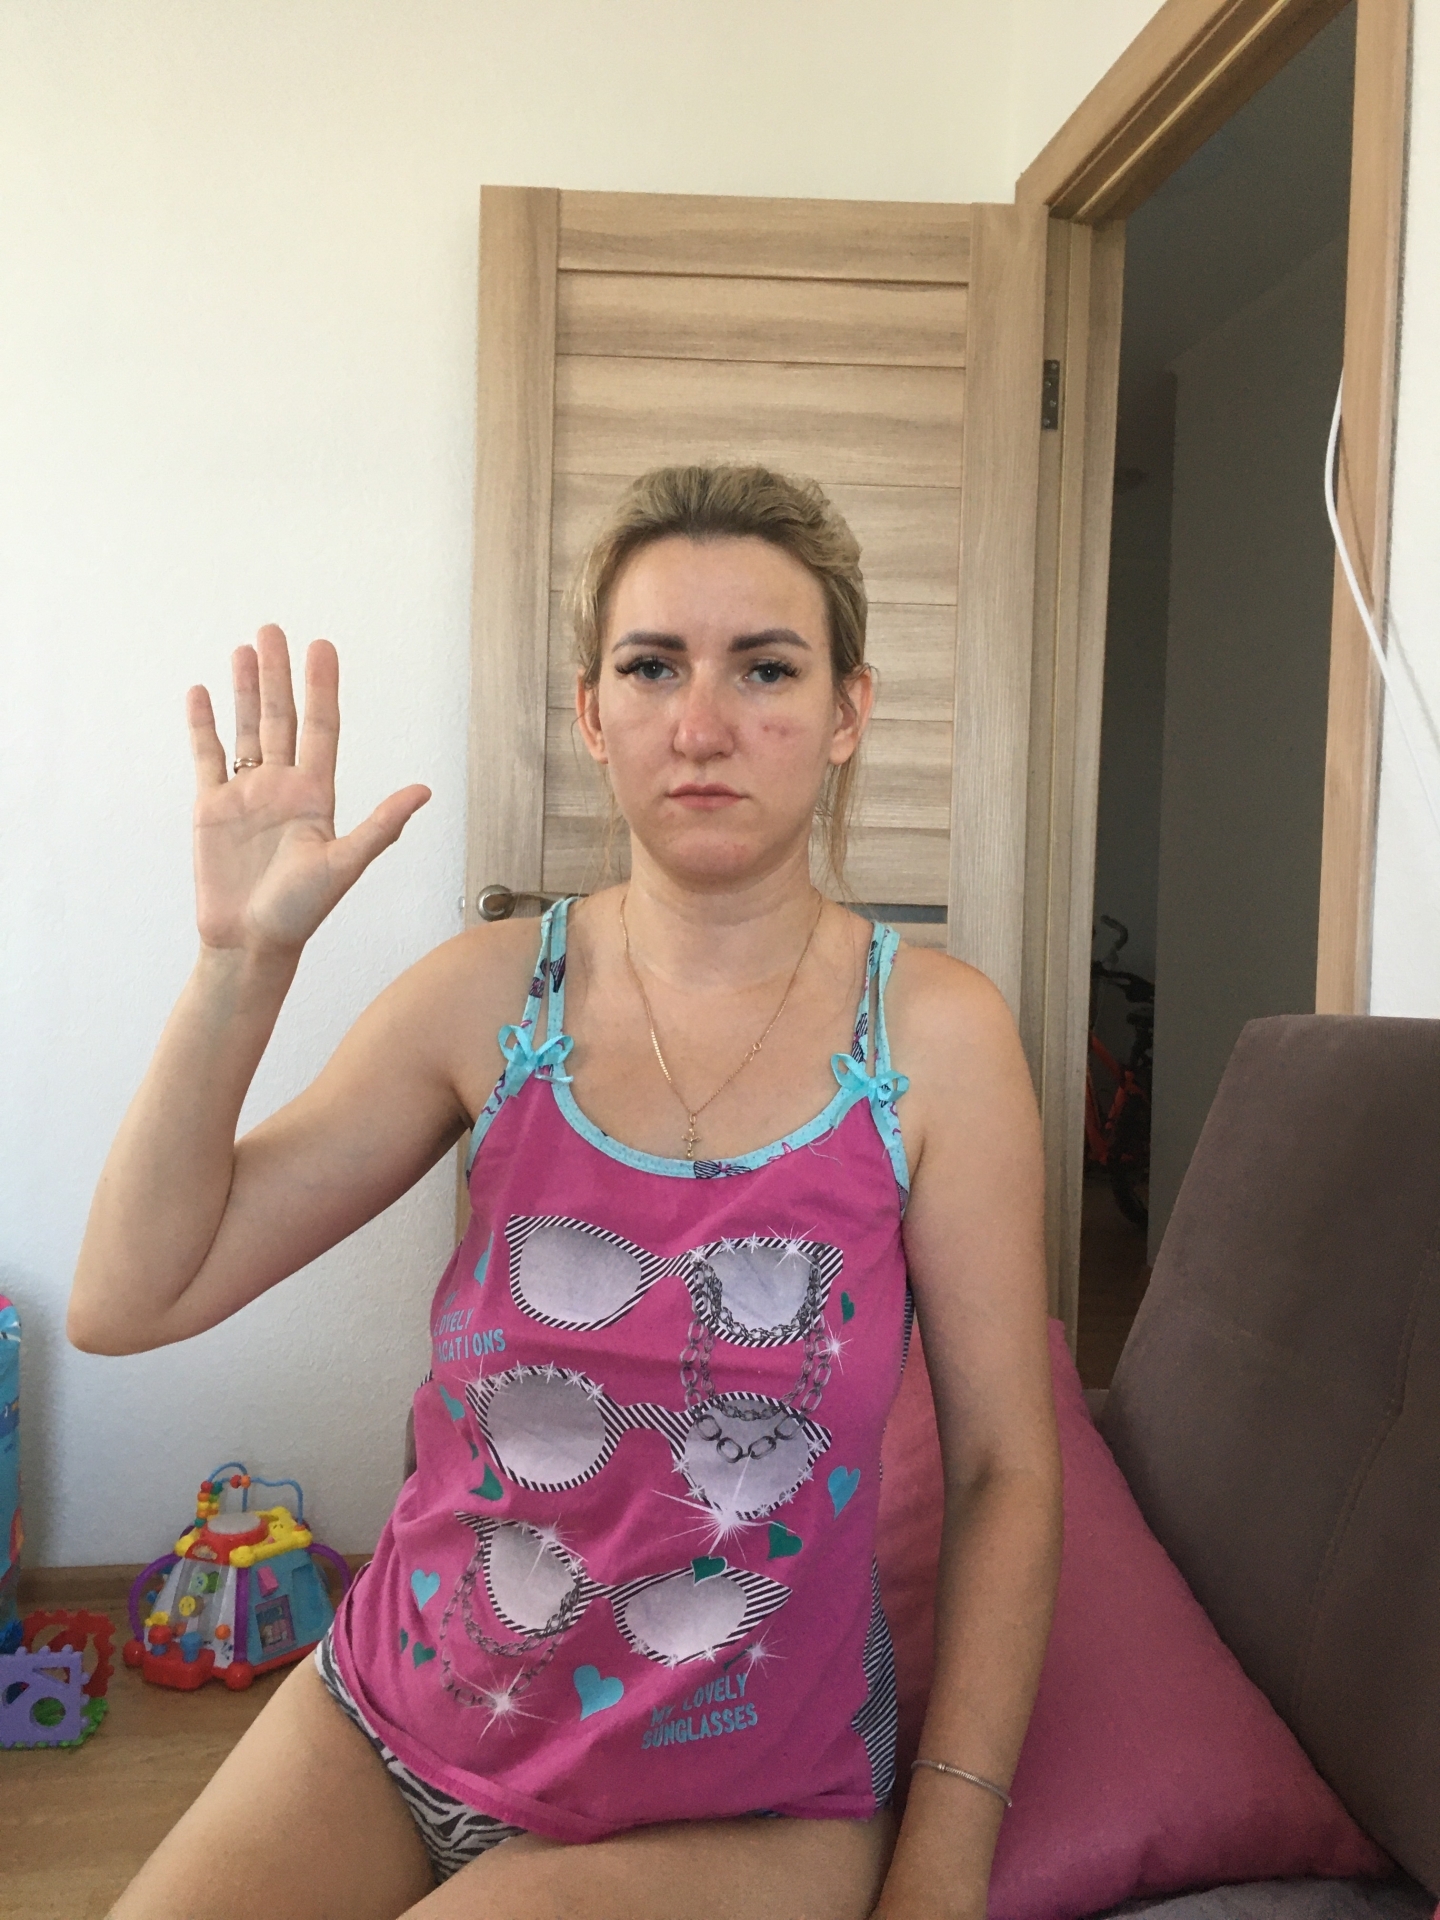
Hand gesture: palm